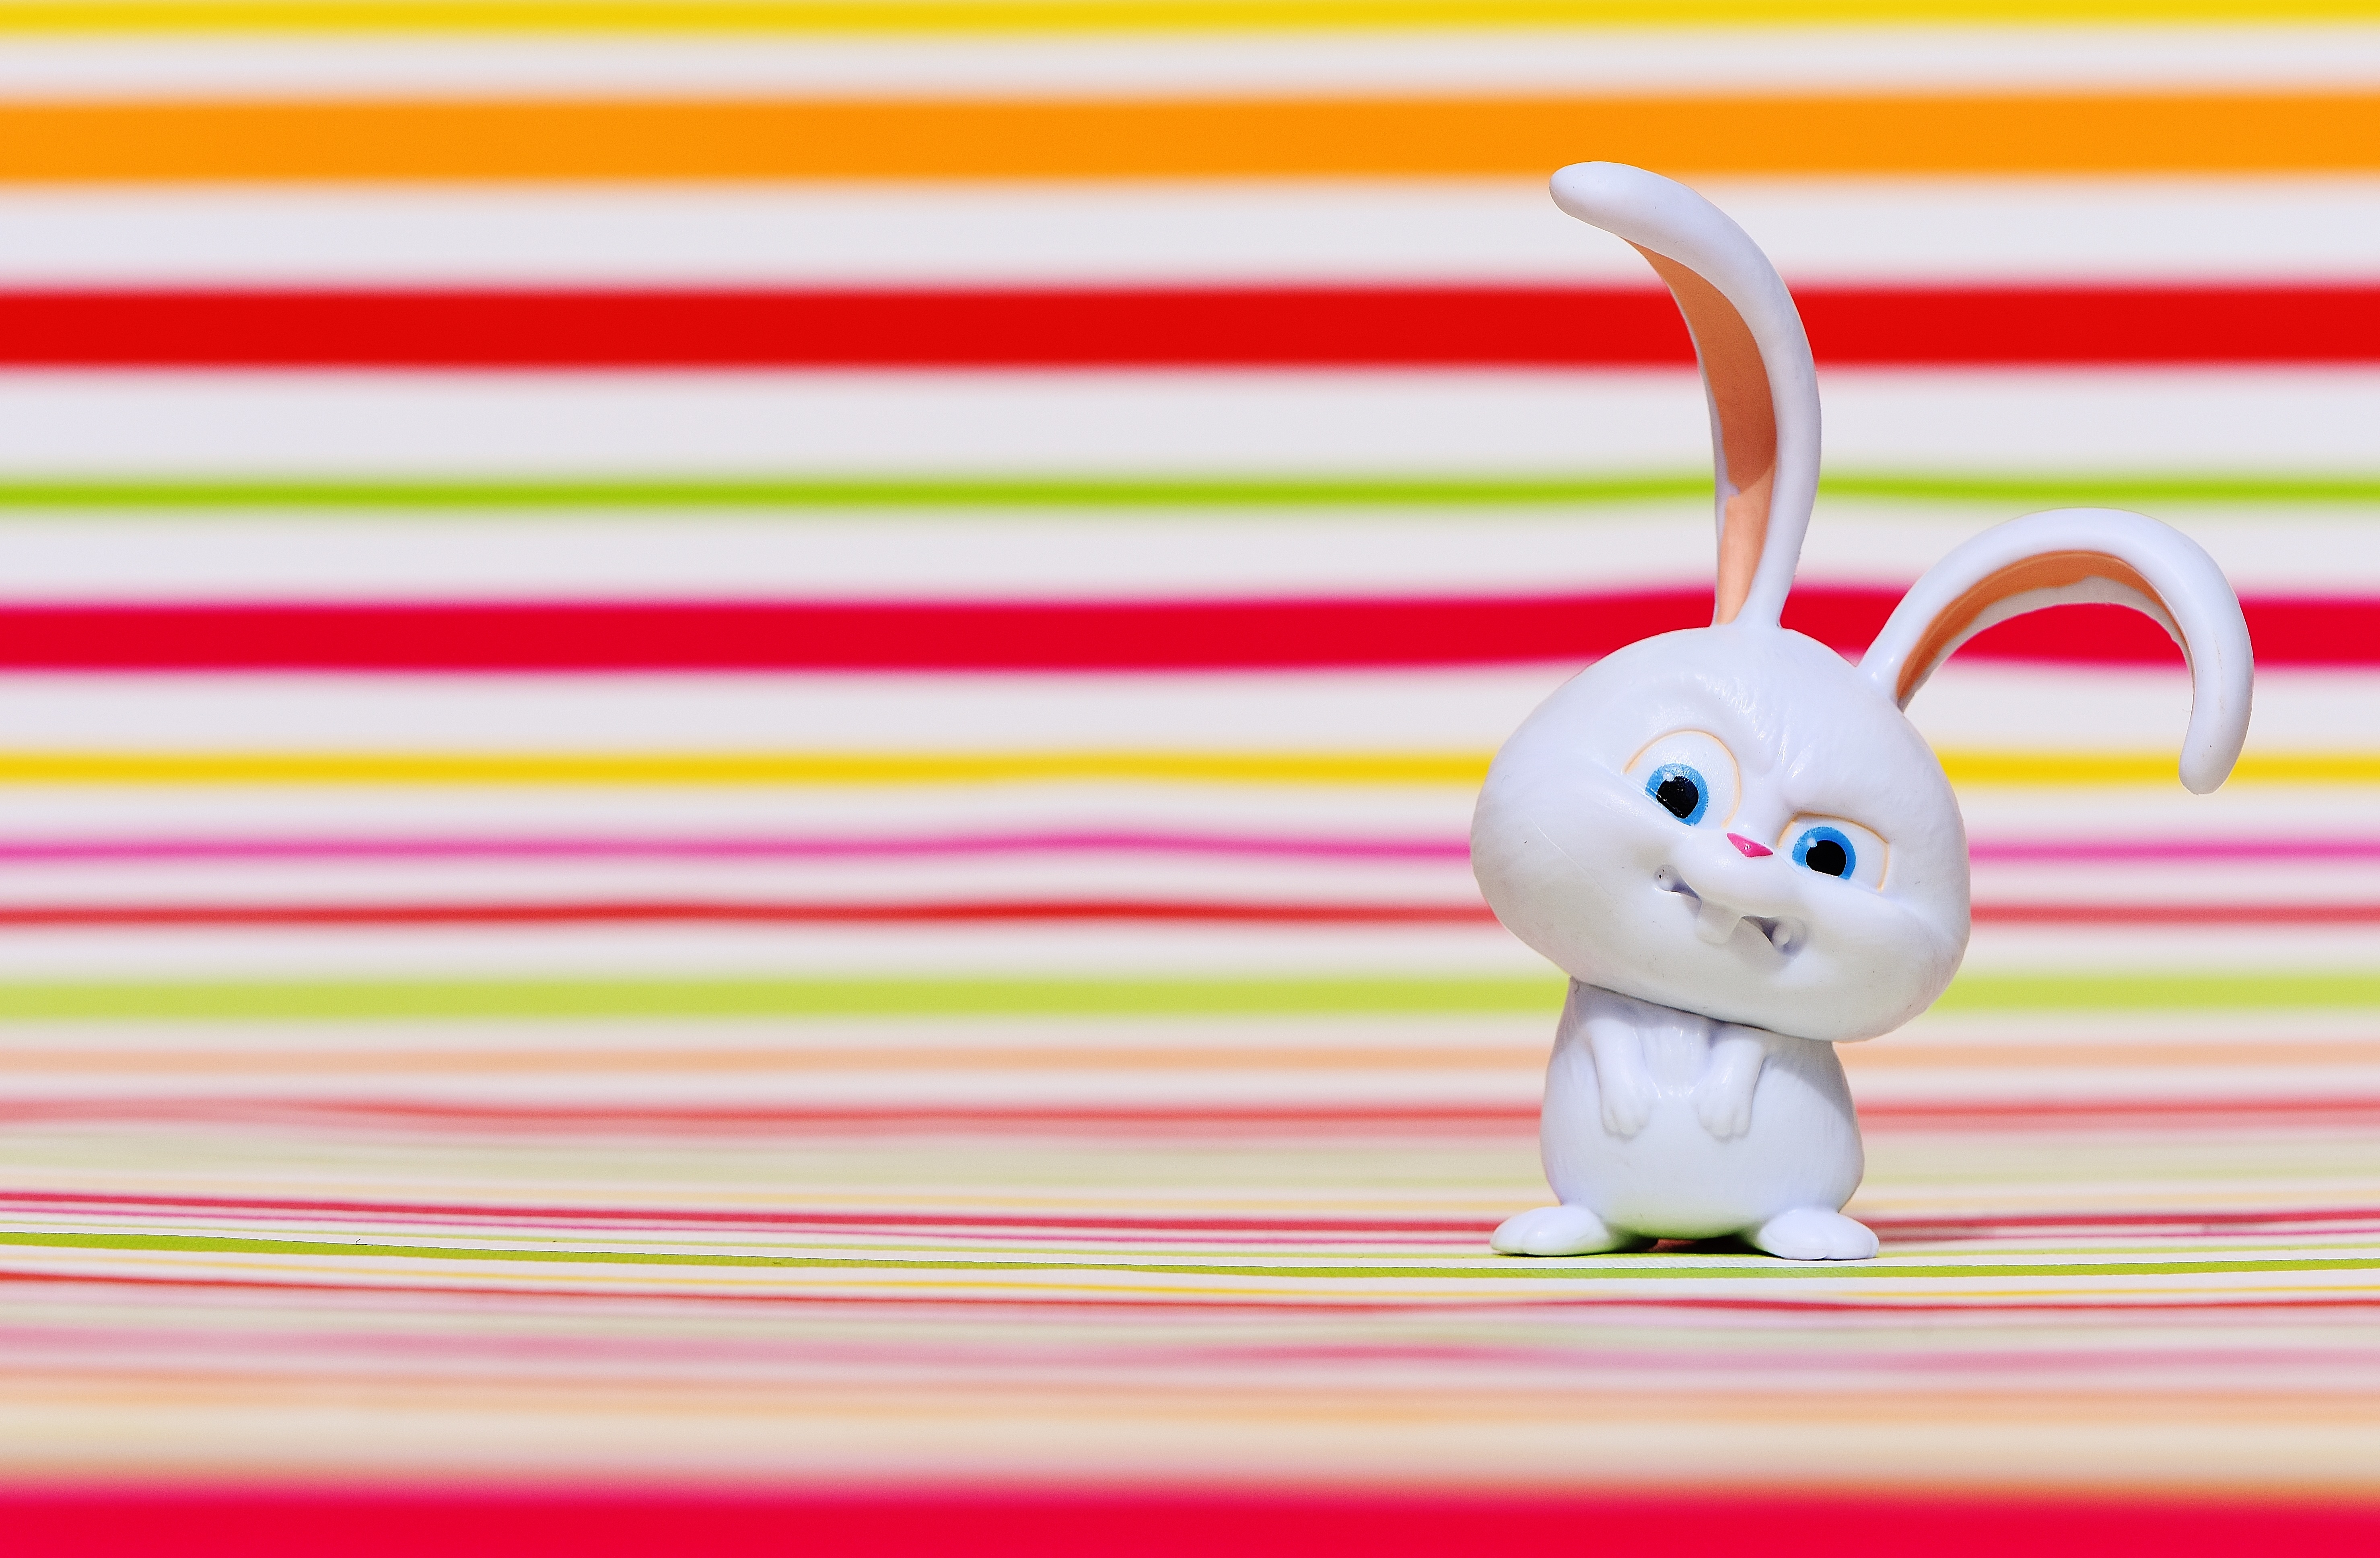
animal, cute, food, dessert, hare, pets, children, fun, toys, funny, evil, snowball, film character